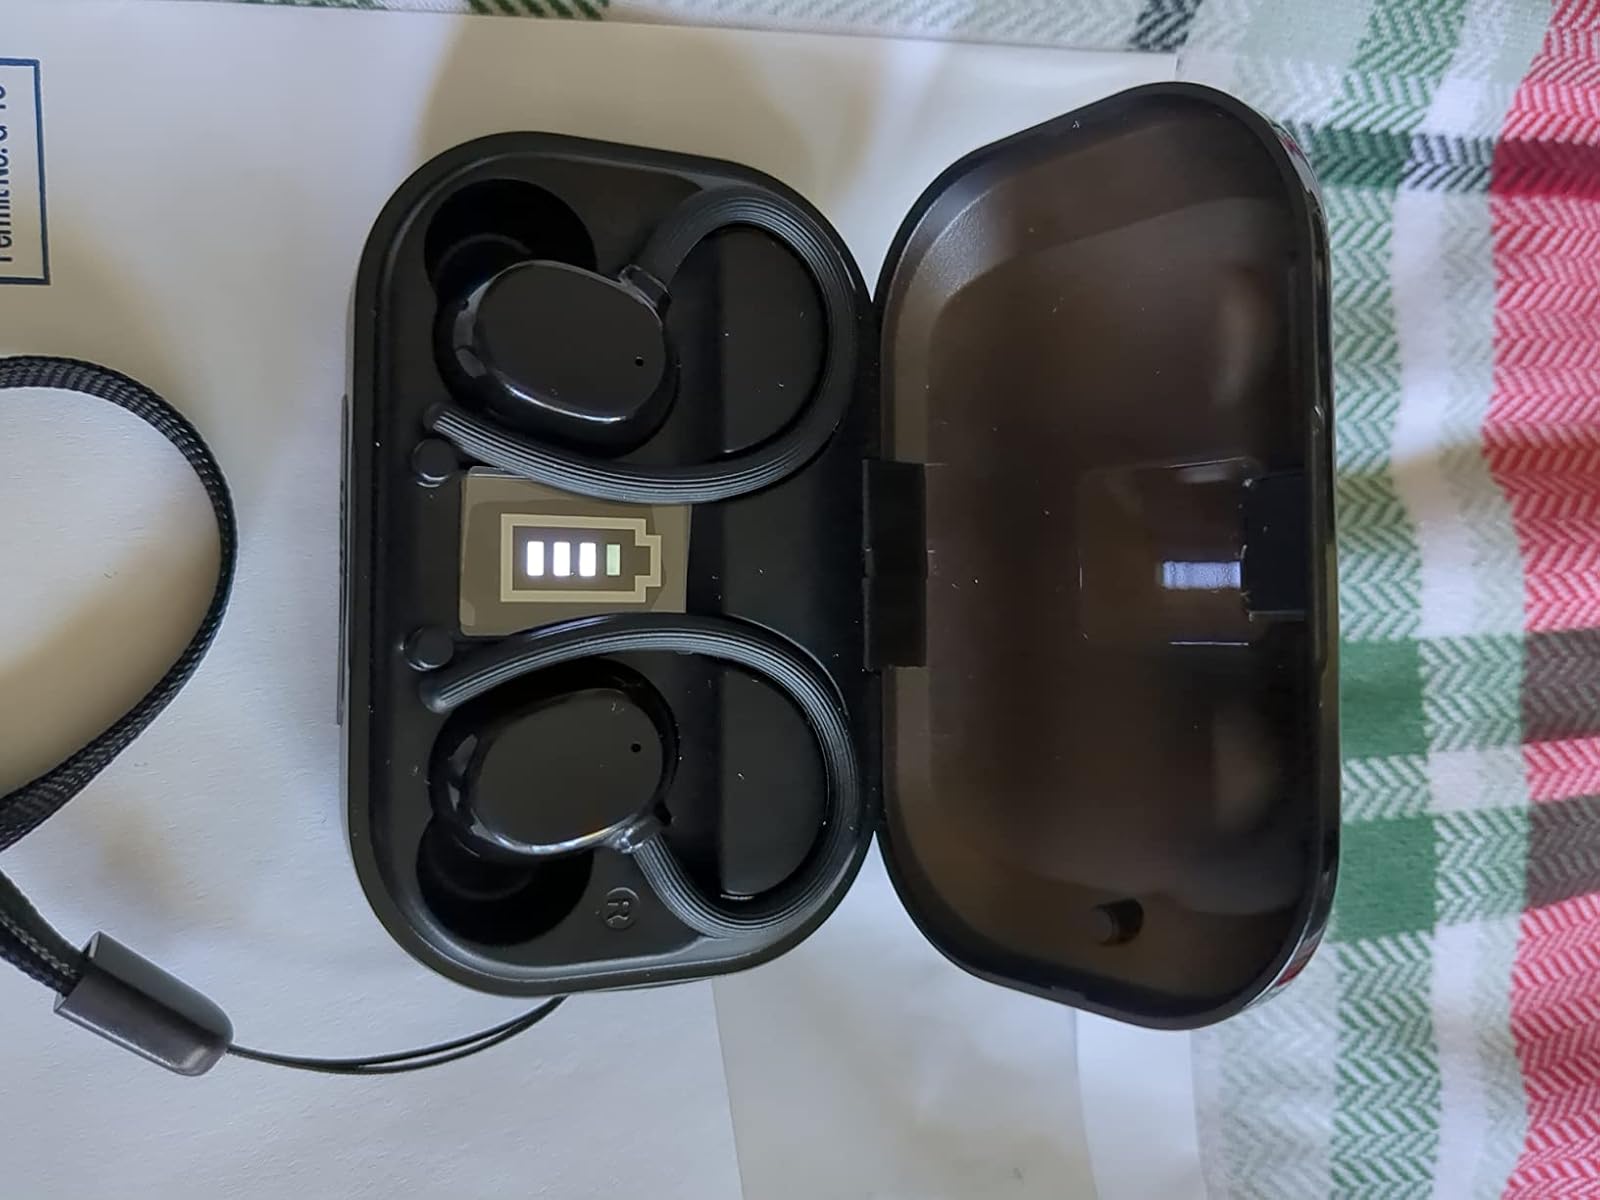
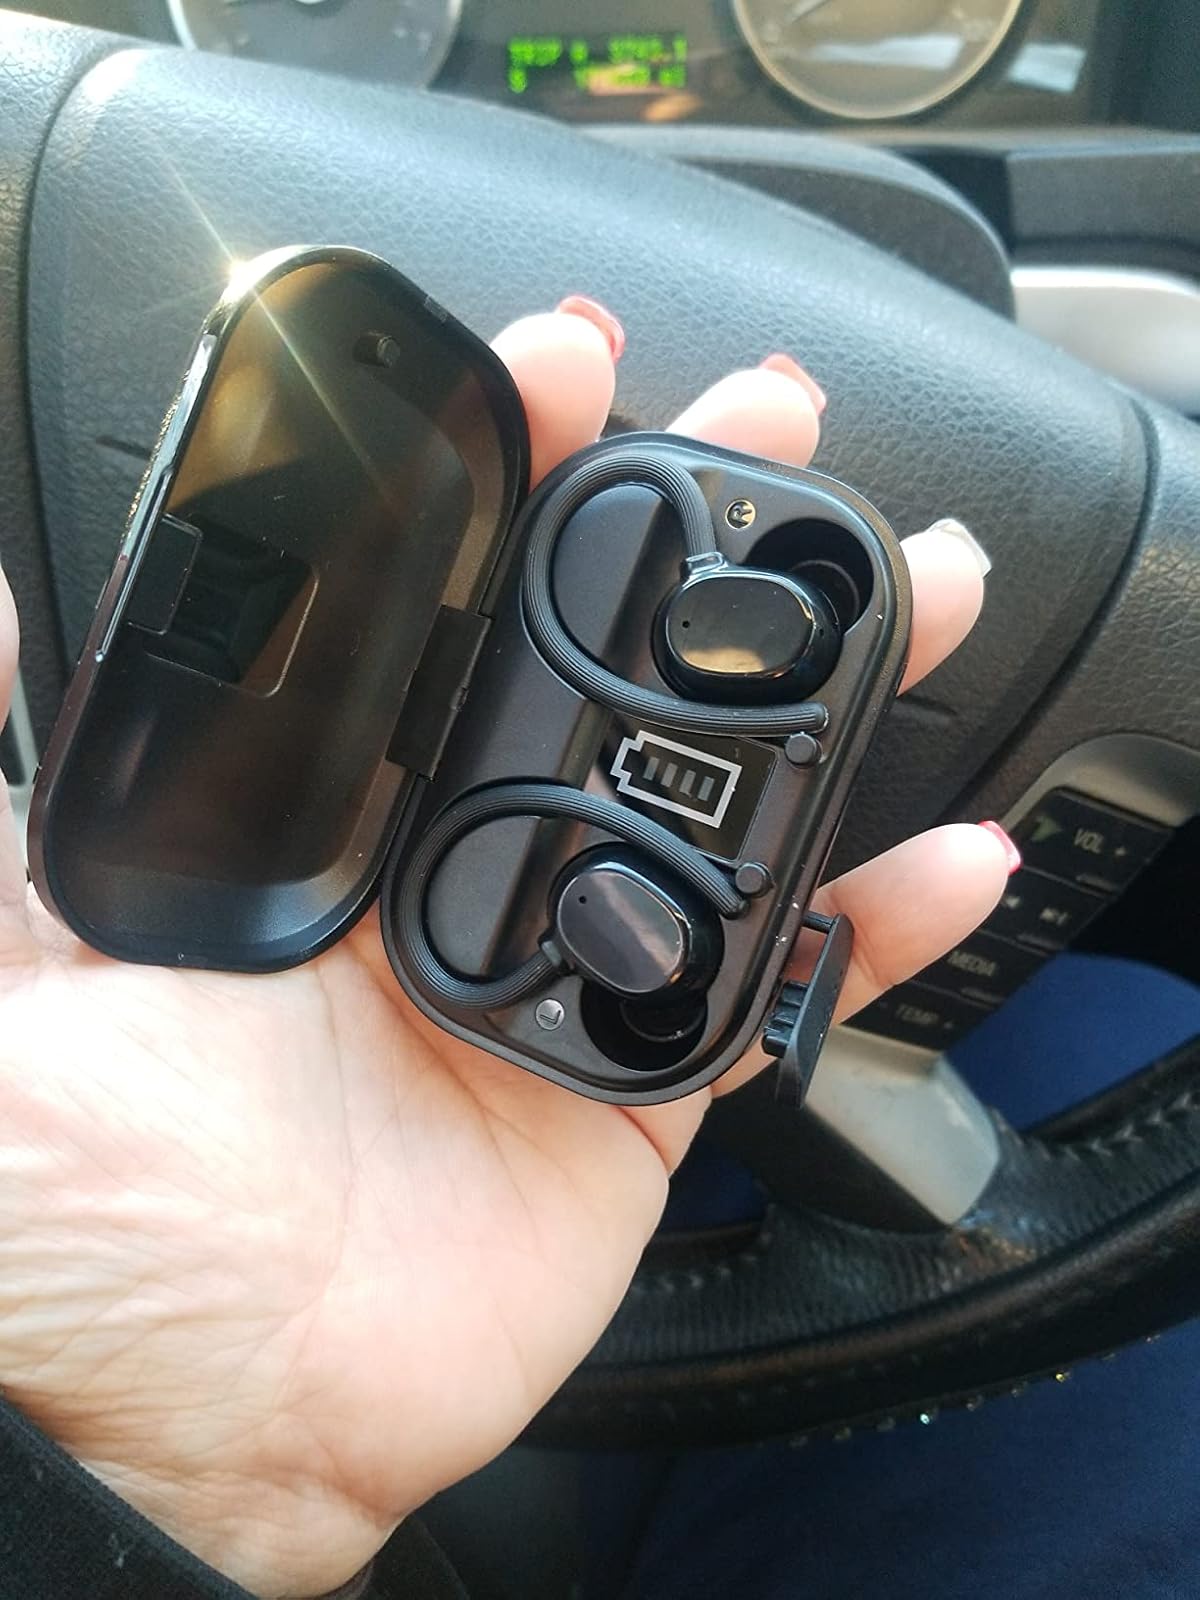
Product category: earbuds
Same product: yes